Girls' Friendly Society

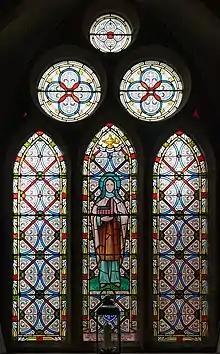
Stained glass window in St. Patrick's Church, Ballymena, County Antrim, Northern Ireland, commemorating the centenary of the Girls' Friendly Society

The Girls' Friendly Society (GFS) is a charitable organisation that empowers girls and young women aged 5 to 25, encouraging them to develop their full potential through programs that provide training, confidence building, and other educational opportunities. It was originally established by a group of Anglican women in England in 1875 to address, through Christian values, the problems of working-class unmarried girls and young women who wished to better themselves.